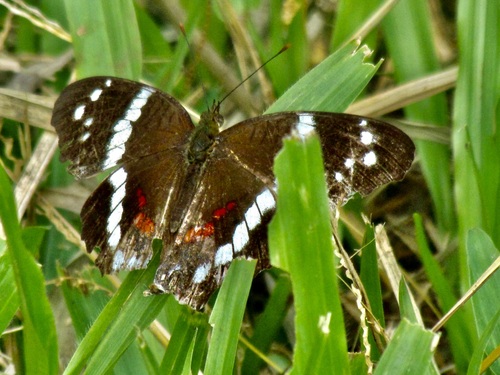
Scientific name: Anartia fatima
Common name: Banded peacock
Family: Nymphalidae
Order: Lepidoptera
Pollinator type: Primary pollinator
Habitat: Open areas and gardens
Geographic range: South America
Conservation status: Least Concern